Burundi–Rwanda relations

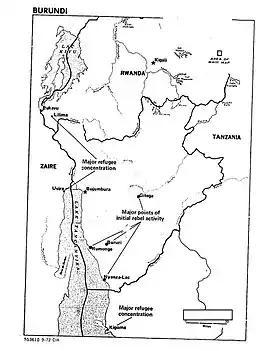
Map of Burundi; shows impacts of the 1972 Hutu uprising and government reprisal killings

The Rwanda Revolution and its aftermath dramatically worsened Tutsi–Hutu relations in Burundi, and from that point onward, the country's Tutsi-led regimes sought to avoid a similar revolution in their own territory. Fear of such a development strongly motivated the Burundian government under Micombero to massacre thousands of Hutu in 1972 in response to a Hutu uprising, with the participation of some Rwandan Tutsi refugees. Several Rwandan citizens were also among those killed. These killings (called the Ikiza) prompted a large, mostly-Hutu exodus from Burundi to neighboring countries, including around 6,000 to Rwanda (although roughly half would later leave for Tanzania).